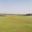
Label: plain